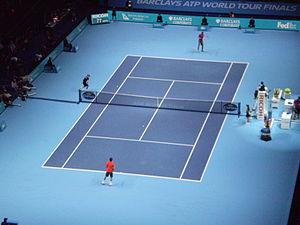
Roger Federer, né le 8 août 1981 à Bâle, est un joueur de tennis suisse. Joueur professionnel depuis 1998, il détient le record de 310 semaines passées à la première place du classement mondial de tennis ATP World Tour, dont le record de 237 semaines consécutives, ainsi que le record masculin de 20 victoires dans les tournois du Grand Chelem. Il a terminé l'année calendaire à la première place mondiale à cinq reprises. Il est médaillé d'or en double messieurs avec Stanislas Wawrinka aux Jeux olympiques de Pékin 2008 puis vice-champion olympique en simple à Londres en 2012. Enfin, en 2014, il remporte la Coupe Davis avec l'équipe de Suisse, en battant en finale l'équipe de France.